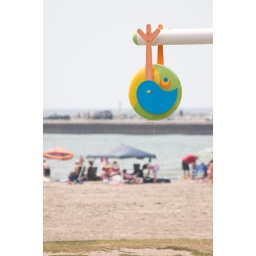
In a water park by the Lake Ontario beach in Cobourg.